Apus

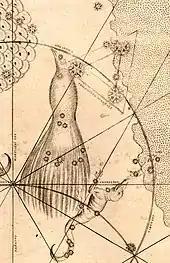
A black line drawing on faded brownish paper depicting a stylized bird with no feet and a triangle superimposed on some stars

Apus was one of twelve constellations published by Petrus Plancius from the observations of Pieter Dirkszoon Keyser and Frederick de Houtman who had sailed on the first Dutch trading expedition, known as the "Eerste Schipvaart", to the East Indies. It first appeared on a 35-cm (14 in) diameter celestial globe published in 1598 in Amsterdam by Plancius with Jodocus Hondius. De Houtman included it in his southern star catalogue in 1603 under the Dutch name "De Paradijs Voghel", "The Bird of Paradise", and Plancius called the constellation "Paradysvogel Apis Indica"; the first word is Dutch for "bird of paradise". "Apis" (Latin for "bee") is assumed to have been a typographical error for "avis" ("bird").